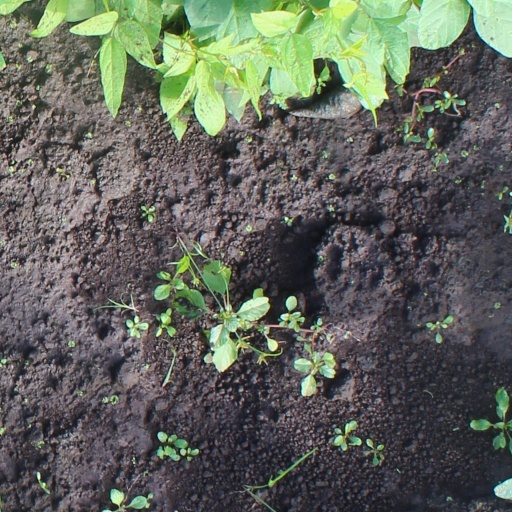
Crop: soybean